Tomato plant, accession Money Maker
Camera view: horizontal (90 deg, fisheye); turntable rotation: 150 degrees
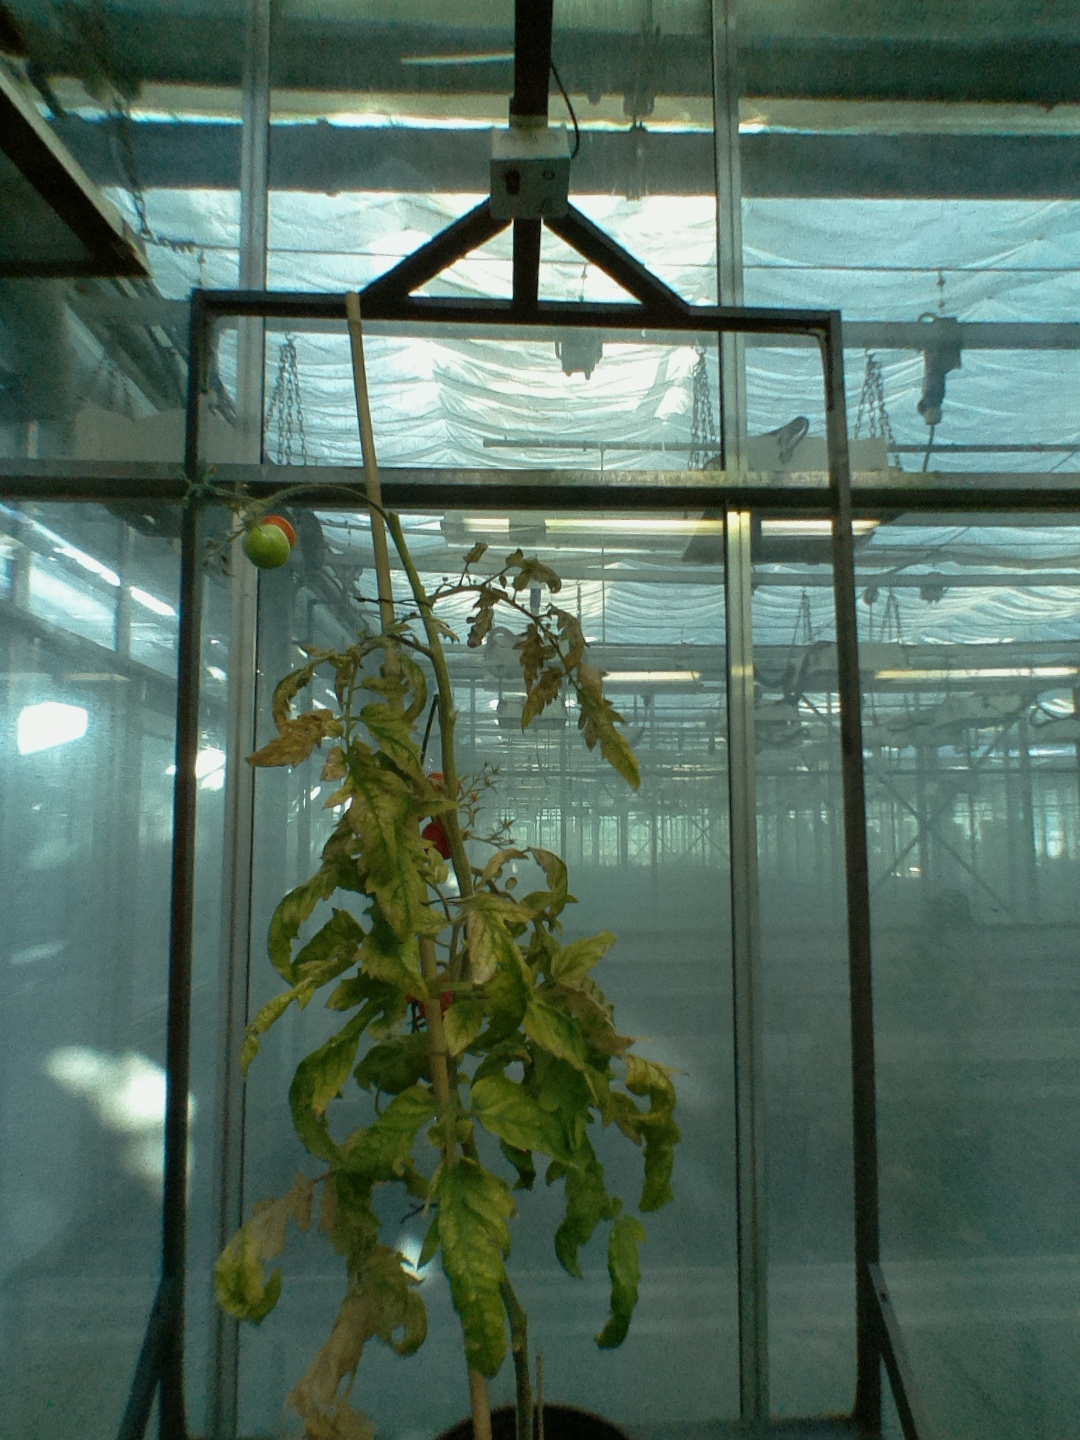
BBCH growth stage 84: 40%-50% of fruits show typical fully ripe color